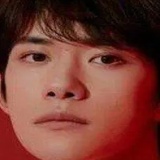
ca sĩ Dịch Dương Thiên Tỉ